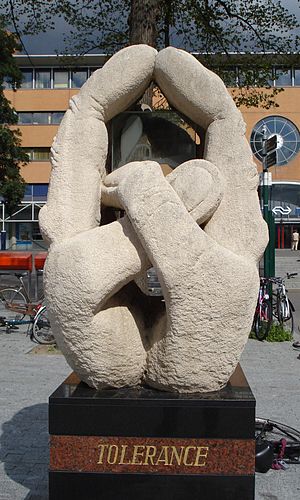
Tolerance
Tolerance, skulptur af Edo van Tetterode opstillet i Hilversum, Nederlandene.
Tolerance er et begreb, der betyder at man tåler andres tanker og meninger, selvom man selv er uenig. En forudsætning for tolerance er, at man ikke er enig i den værdi man tolererer. Man kan altså ikke tale om tolerance over for ting man selv er enig i.